Describe the emotion expressed in this image:  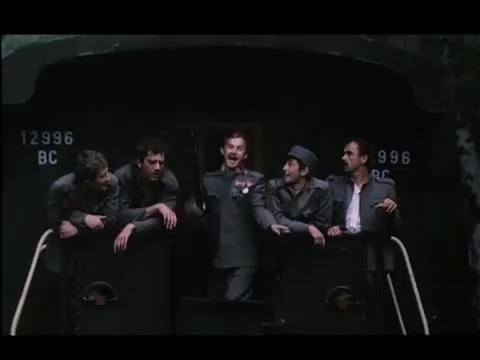
This person displays Fear, valence and arousal with low intensity.